Sacred Military Constantinian Order of Saint George

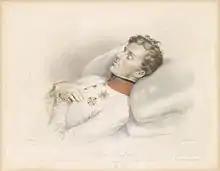
Napoleon II wearing the cross of the order in his deathbed, 1832

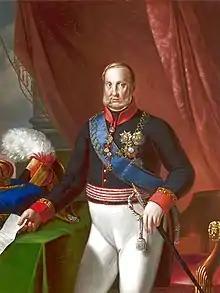
Portrait of Francis I of the Two Sicilies, king of the Two-Sicilies, wearing the collar of the order

The Parmesan Constantinian Order was a new foundation, instituted by Marie Louise, Duchess of Parma, in 1817 and following her death Charles I, Duke of Lucca, heir to the Bourbon-Parma succession, became duke of Parma under the terms of the Congress of Vienna and assumed the grand mastership which is today claimed by Prince Carlos, Duke of Parma. See the historical note authored by Paolo Conforte, a senior officer of the Parma dynastic order, who maintains that the Parma Order, despite its late foundation, is the successor of the original order; this view was explicitly rejected by the Holy See in 1860 and in 1913 the Holy See did not respond to a request from the Parma ducal family to accord their order similar privileges to those granted to the order of which Prince Alfonso, Count of Caserta was grand master.